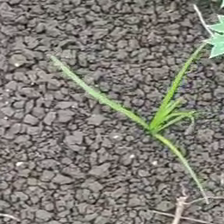
Weed species: Digitaria_SP_(Digitaria Sanguinalis )